Turpan

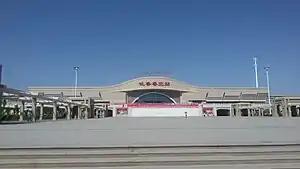
Turpan North Railway Station

Yunus Khan was irritated by the restrictions on the frequency and size of Turpanian missions (no more than one mission in 5 years, with no more than 10 members) imposed by the Ming government in 1465 and by the Ming's refusal to bestow sufficiently luxurious gifts on his envoys (1469). Accordingly, in 1473 he went to war against China, and succeeded in capturing Hami in 1473 from the Oirat Mongol Henshen and holding it for a while, until Ali was repulsed by the Ming dynasty into Turfan. He reoccupied Hami after Ming left. Henshen's Mongols recaptured Hami twice in 1482 and 1483, but the son of Ali, Ahmad Alaq, who ruled Eastern Moghulistan or Turpan Khanate, reconquered it in 1493 and captured the Hami leader and the resident of China in Hami (Hami was a vassal state to Ming). In response, the Ming dynasty imposed an economic blockade on Turfan and kicked out all the Uyghurs from Gansu. It became so harsh for Turfan that Ahmed left. Ahmed's son Mansur succeeded him and took over Hami in 1517. These conflicts were called the Ming–Turpan conflict.